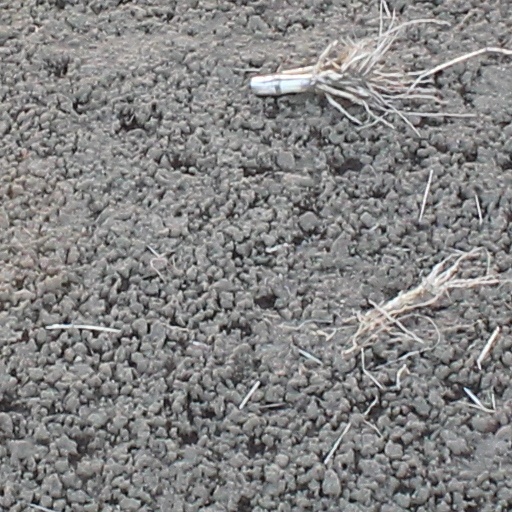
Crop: wheat